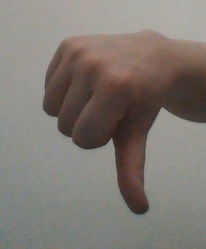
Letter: waw